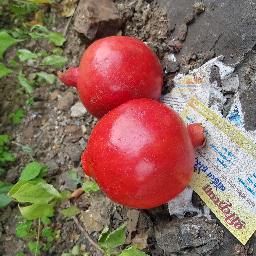
Fruit: Pomegranate
Quality: Good